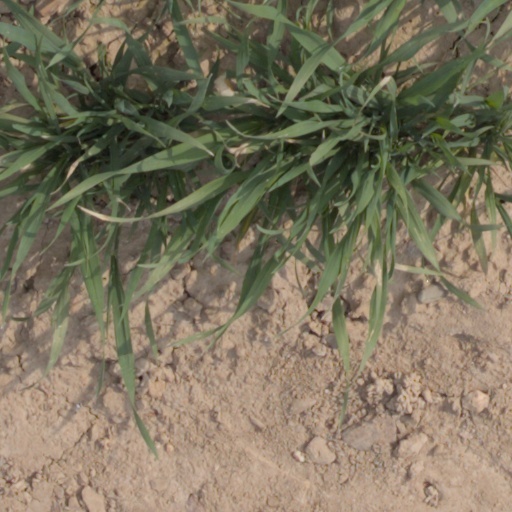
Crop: wheat